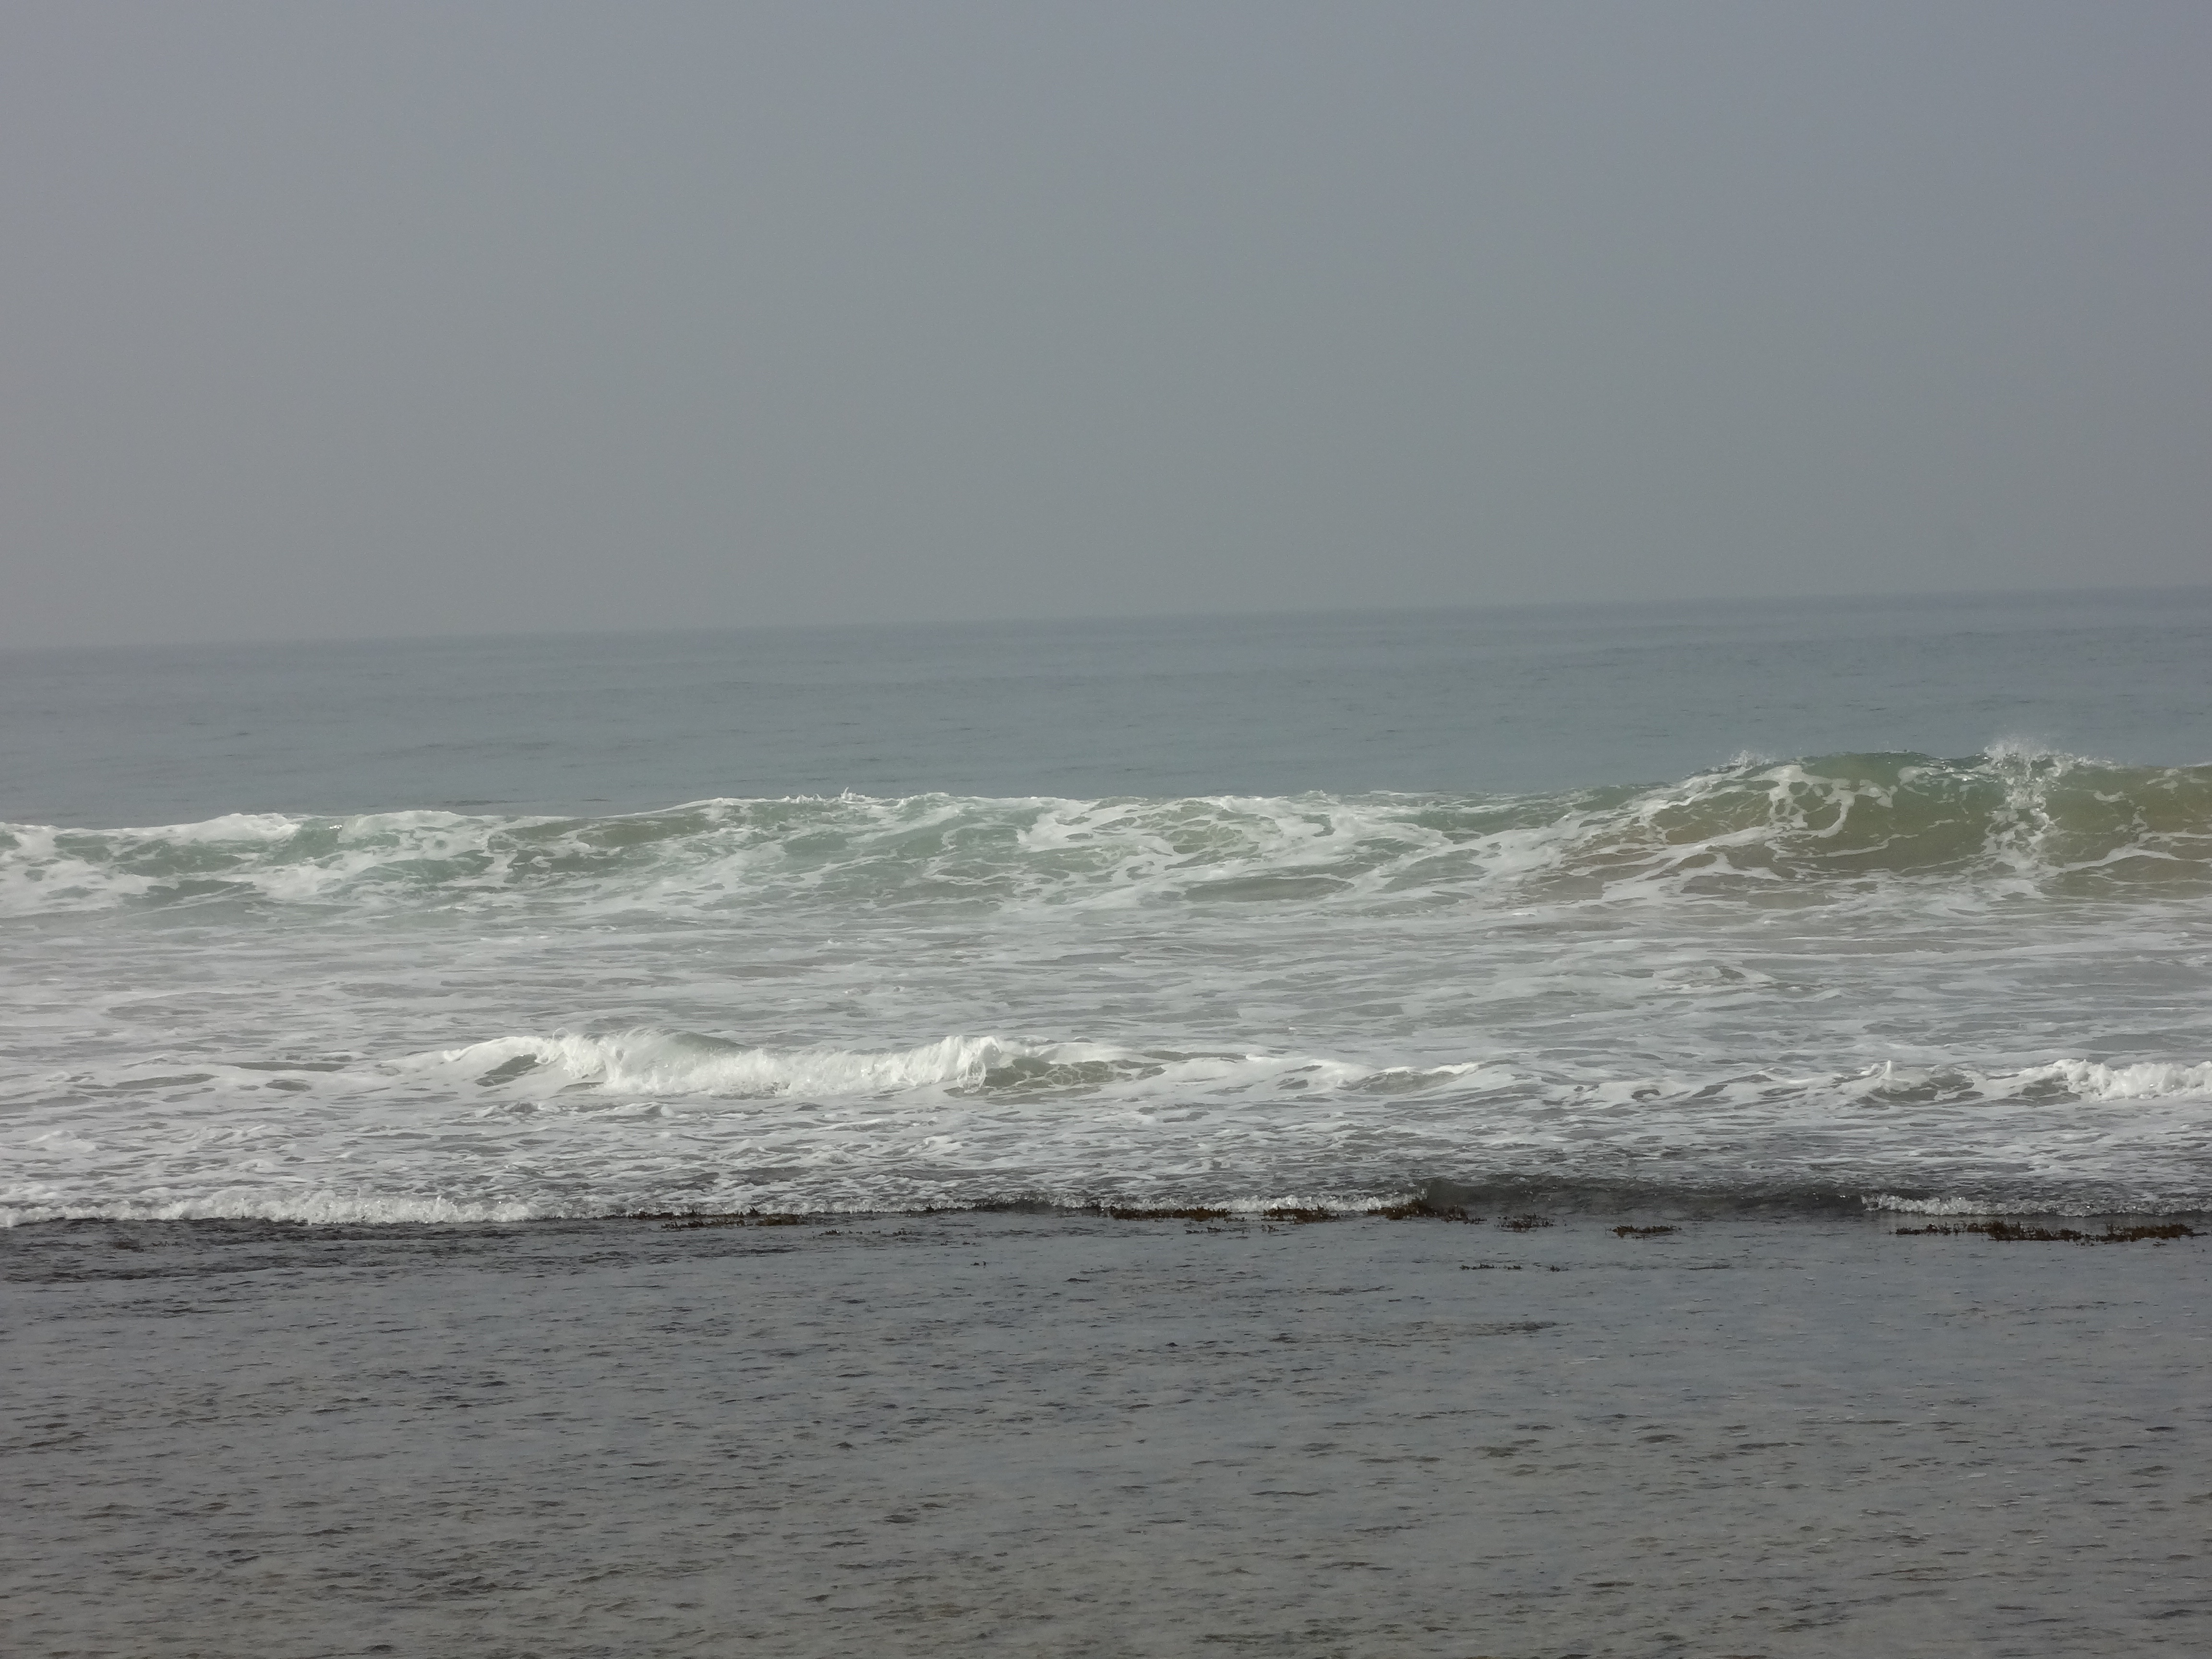
beach, sea, coast, sand, ocean, horizon, shore, wave, wind, body of water, ocean wave, wind wave